Auditosensory cortex

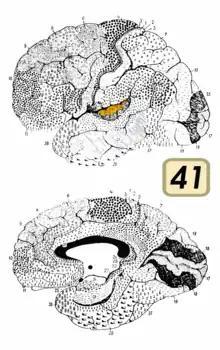
Cytoarchitectonics of Brodmann 41 (Auditosensory cortex)

Congenital deafness is the loss of hearing present at birth. The primary auditory cortex is never stimulated by auditory signals in these patients. This condition also affects the development of the auditory cortex, which gives rise to auditory functional deficits. There are fewer nerve fibres and less myelination in patients' primary auditory cortex, illustrated by the higher grey matter-to-white matter ratios in the Heschl gyrus. The cells and synapses undergo dystrophy in a deafness auditory pathway. If the infants receive cochlear implants during the early critical period, the neurosensory functions can be restored. A recent study concluded that congenital deafness does not damage the general cortical cytoarchitecture. However, there is anatomical dystrophy of deep layers over higher-order cortical fields. The sensory deprivation of auditory neurones induces dystrophy beyond the primary auditory cortex, namely the dorsal zone of the auditory cortex (DZ) and secondary auditory cortex (A2).